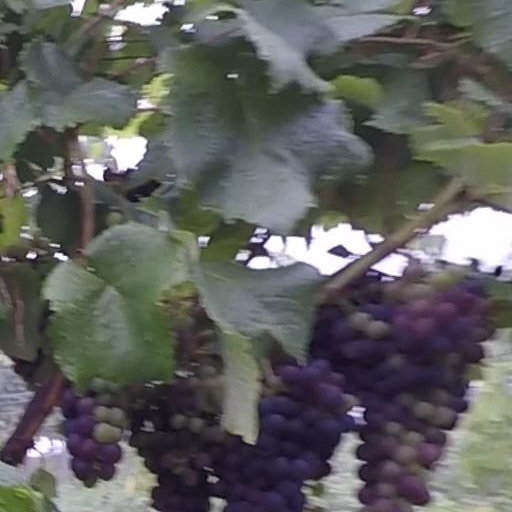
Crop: grape